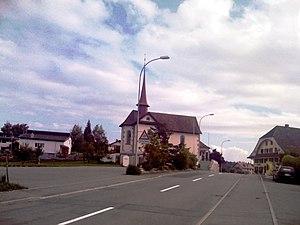
Herlisberg est une ancienne commune et une localité du canton de Lucerne, située dans l'arrondissement électoral de Sursee.